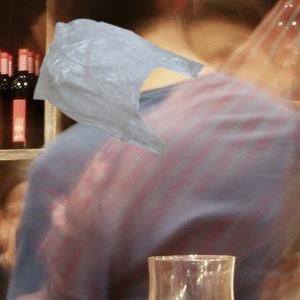
Label: plasticbags